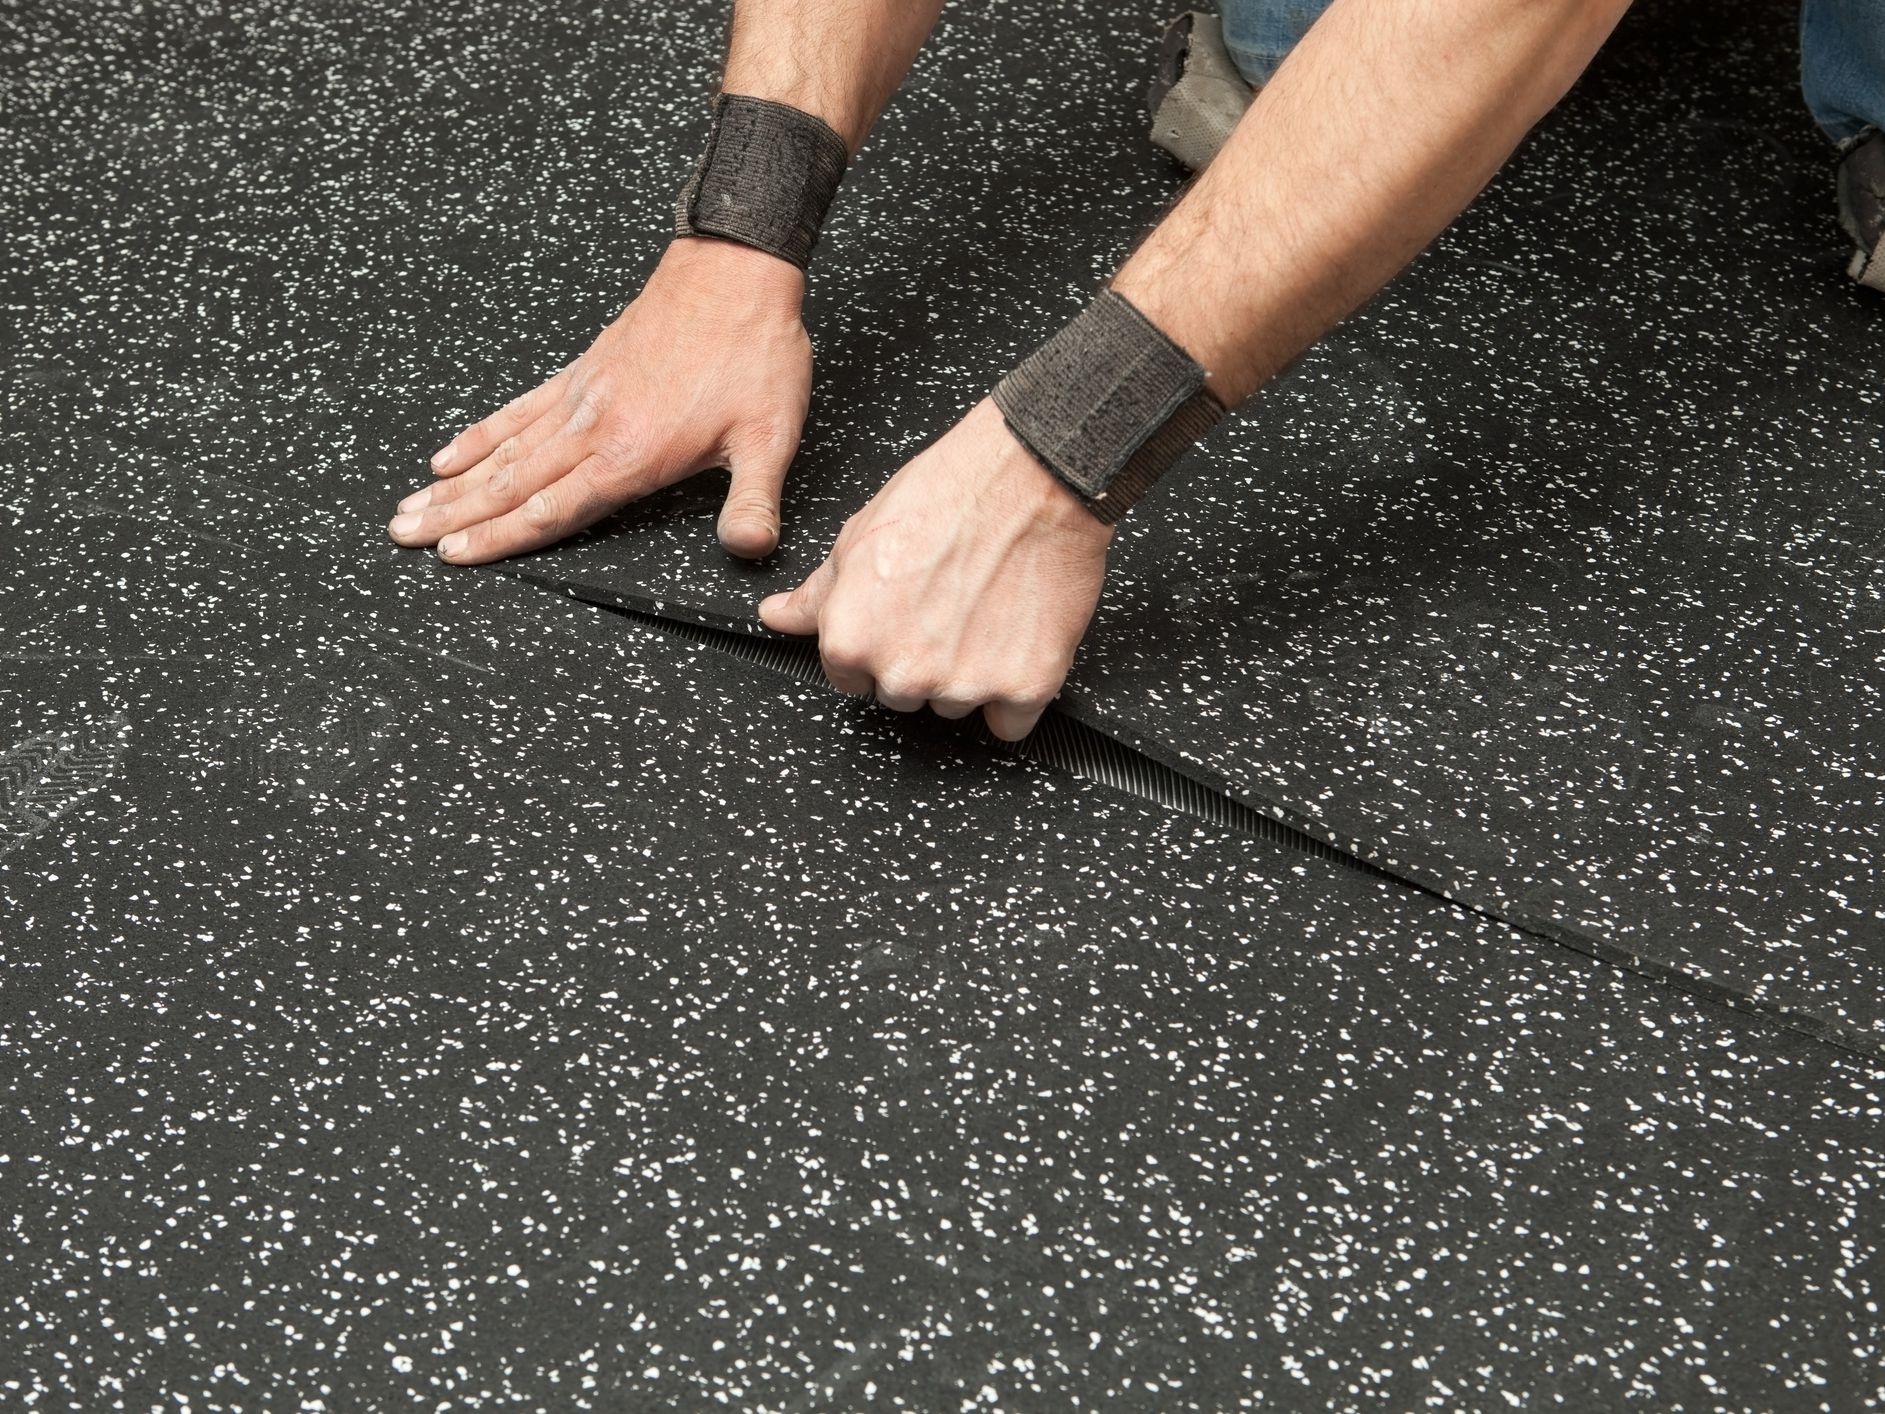
Heavy Duty Rubber Gym Flooring - Cut Lengths, 3mm-12mm, Impact Resistant, Tape/Glue Install, Spike/Skate Safe, Ideal for Weight Rooms & Sports
Rubber Gym Flooring - Durable, Versatile, and High-Impact Resistant Transform your workout area with Rubber Gym Flooring , designed to provide unmatched durability, comfort, and protection. Whether you're setting up a professional gym, a home workout space, or a sports facility, this flooring offers a robust solution for high-impact activities. Why Choose Rubber Gym Flooring? Comfort & Safety: Provides a cushioned surface, reducing strain on joints during exercise. Durability: Withstands heavy equipment, high foot traffic, and intense workouts. Customizable Installation: Easy to install with tape-down or glue-down methods. Versatile Applications: Ideal for gyms, ice rinks, weight rooms, and even golf complexes. Features of Rubber Gym Flooring Easy Installation: Rolls lay flat when unrolled, ensuring a smooth and even surface. Precision Fit: Easily cut with a Stanley knife for wall-to-wall installations. High Impact Resistance: Protects against wear and tear from heavy weights and high-impact activities. Spike/Skate Resistant: 12mm thickness is perfect for environments like ice rinks or areas with studded footwear. Specifications Below is a detailed overview of product specifications: Feature Details Thickness Options 3mm, 4mm, 6mm, 8mm, 10mm, 12mm Material Heavy-duty rubber compound Installation Tape-down or glue-down Impact Resistance High-impact resistant, ideal for weight rooms Special Features Spike/skate/stud resistant at 12mm Applications Gyms, sports facilities, ice rinks, golf complexes Benefits of Rubber Gym Flooring Reduces noise from heavy weights or high-impact movements. Protects subflooring from damage. Provides excellent traction, even in high-energy activities. Make the Smart Choice Choose Rubber Gym Flooring to enhance your workout experience while protecting your floors and equipment. With multiple thickness options and an easy installation process, it's the perfect addition to any fitness or sports environment.
Brand: rubbergymmats.co.uk
Category: Sporting Goods > Athletics > General Purpose Athletic Equipment > Gym Mats